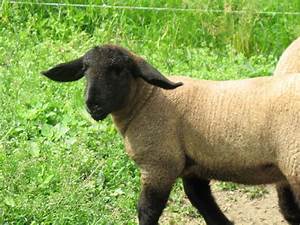
Label: pecora